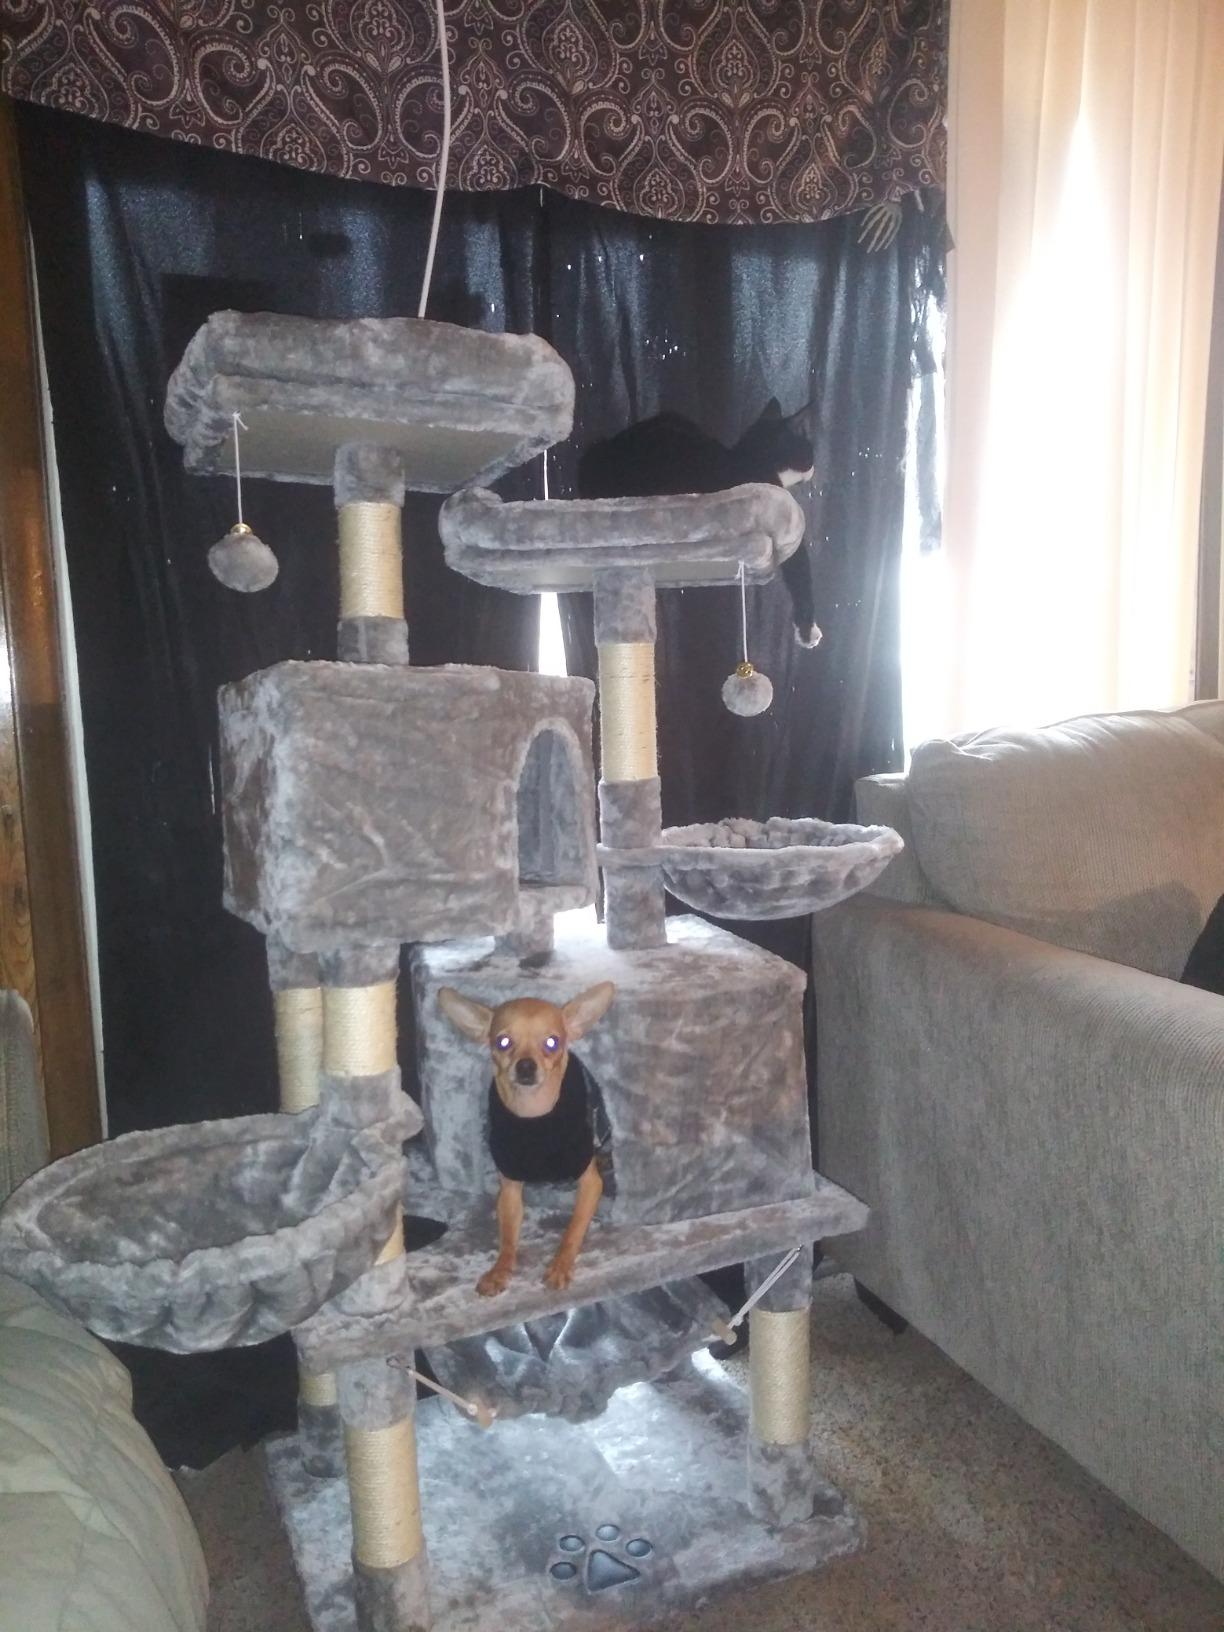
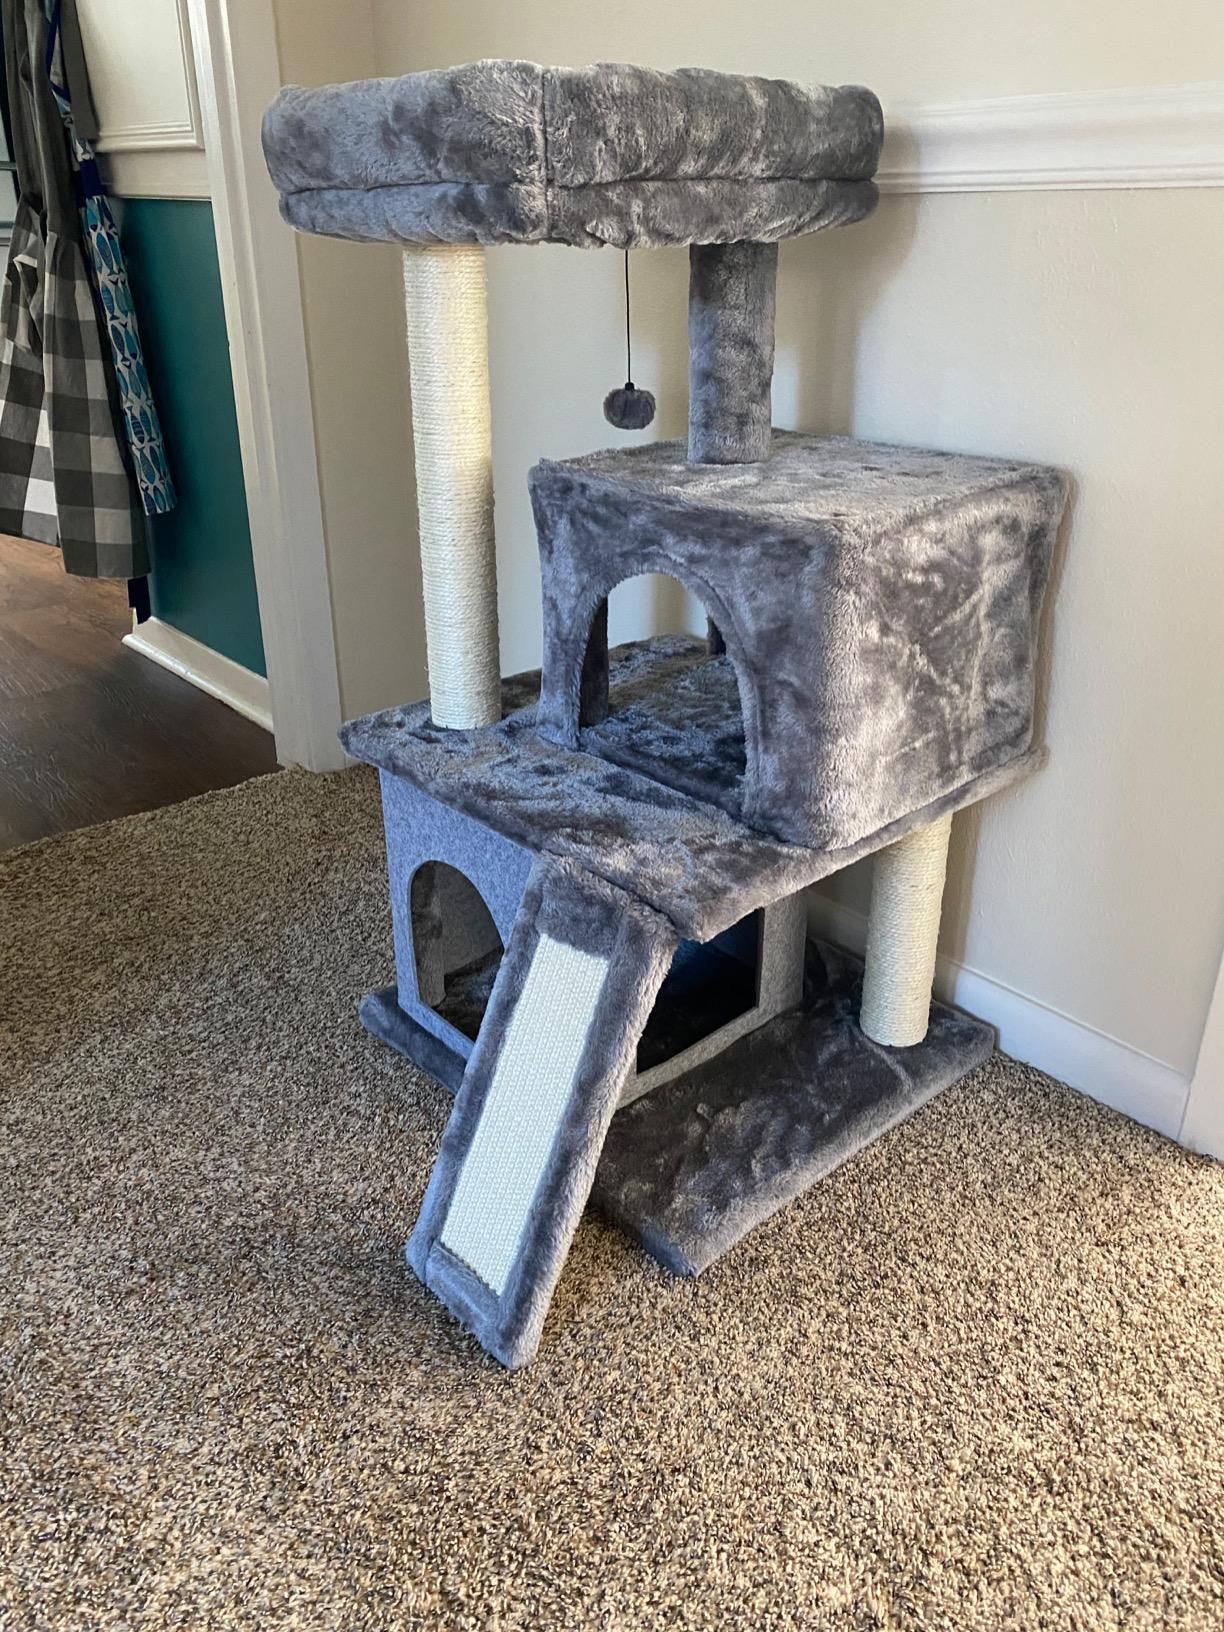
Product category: items_cat tree
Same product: no